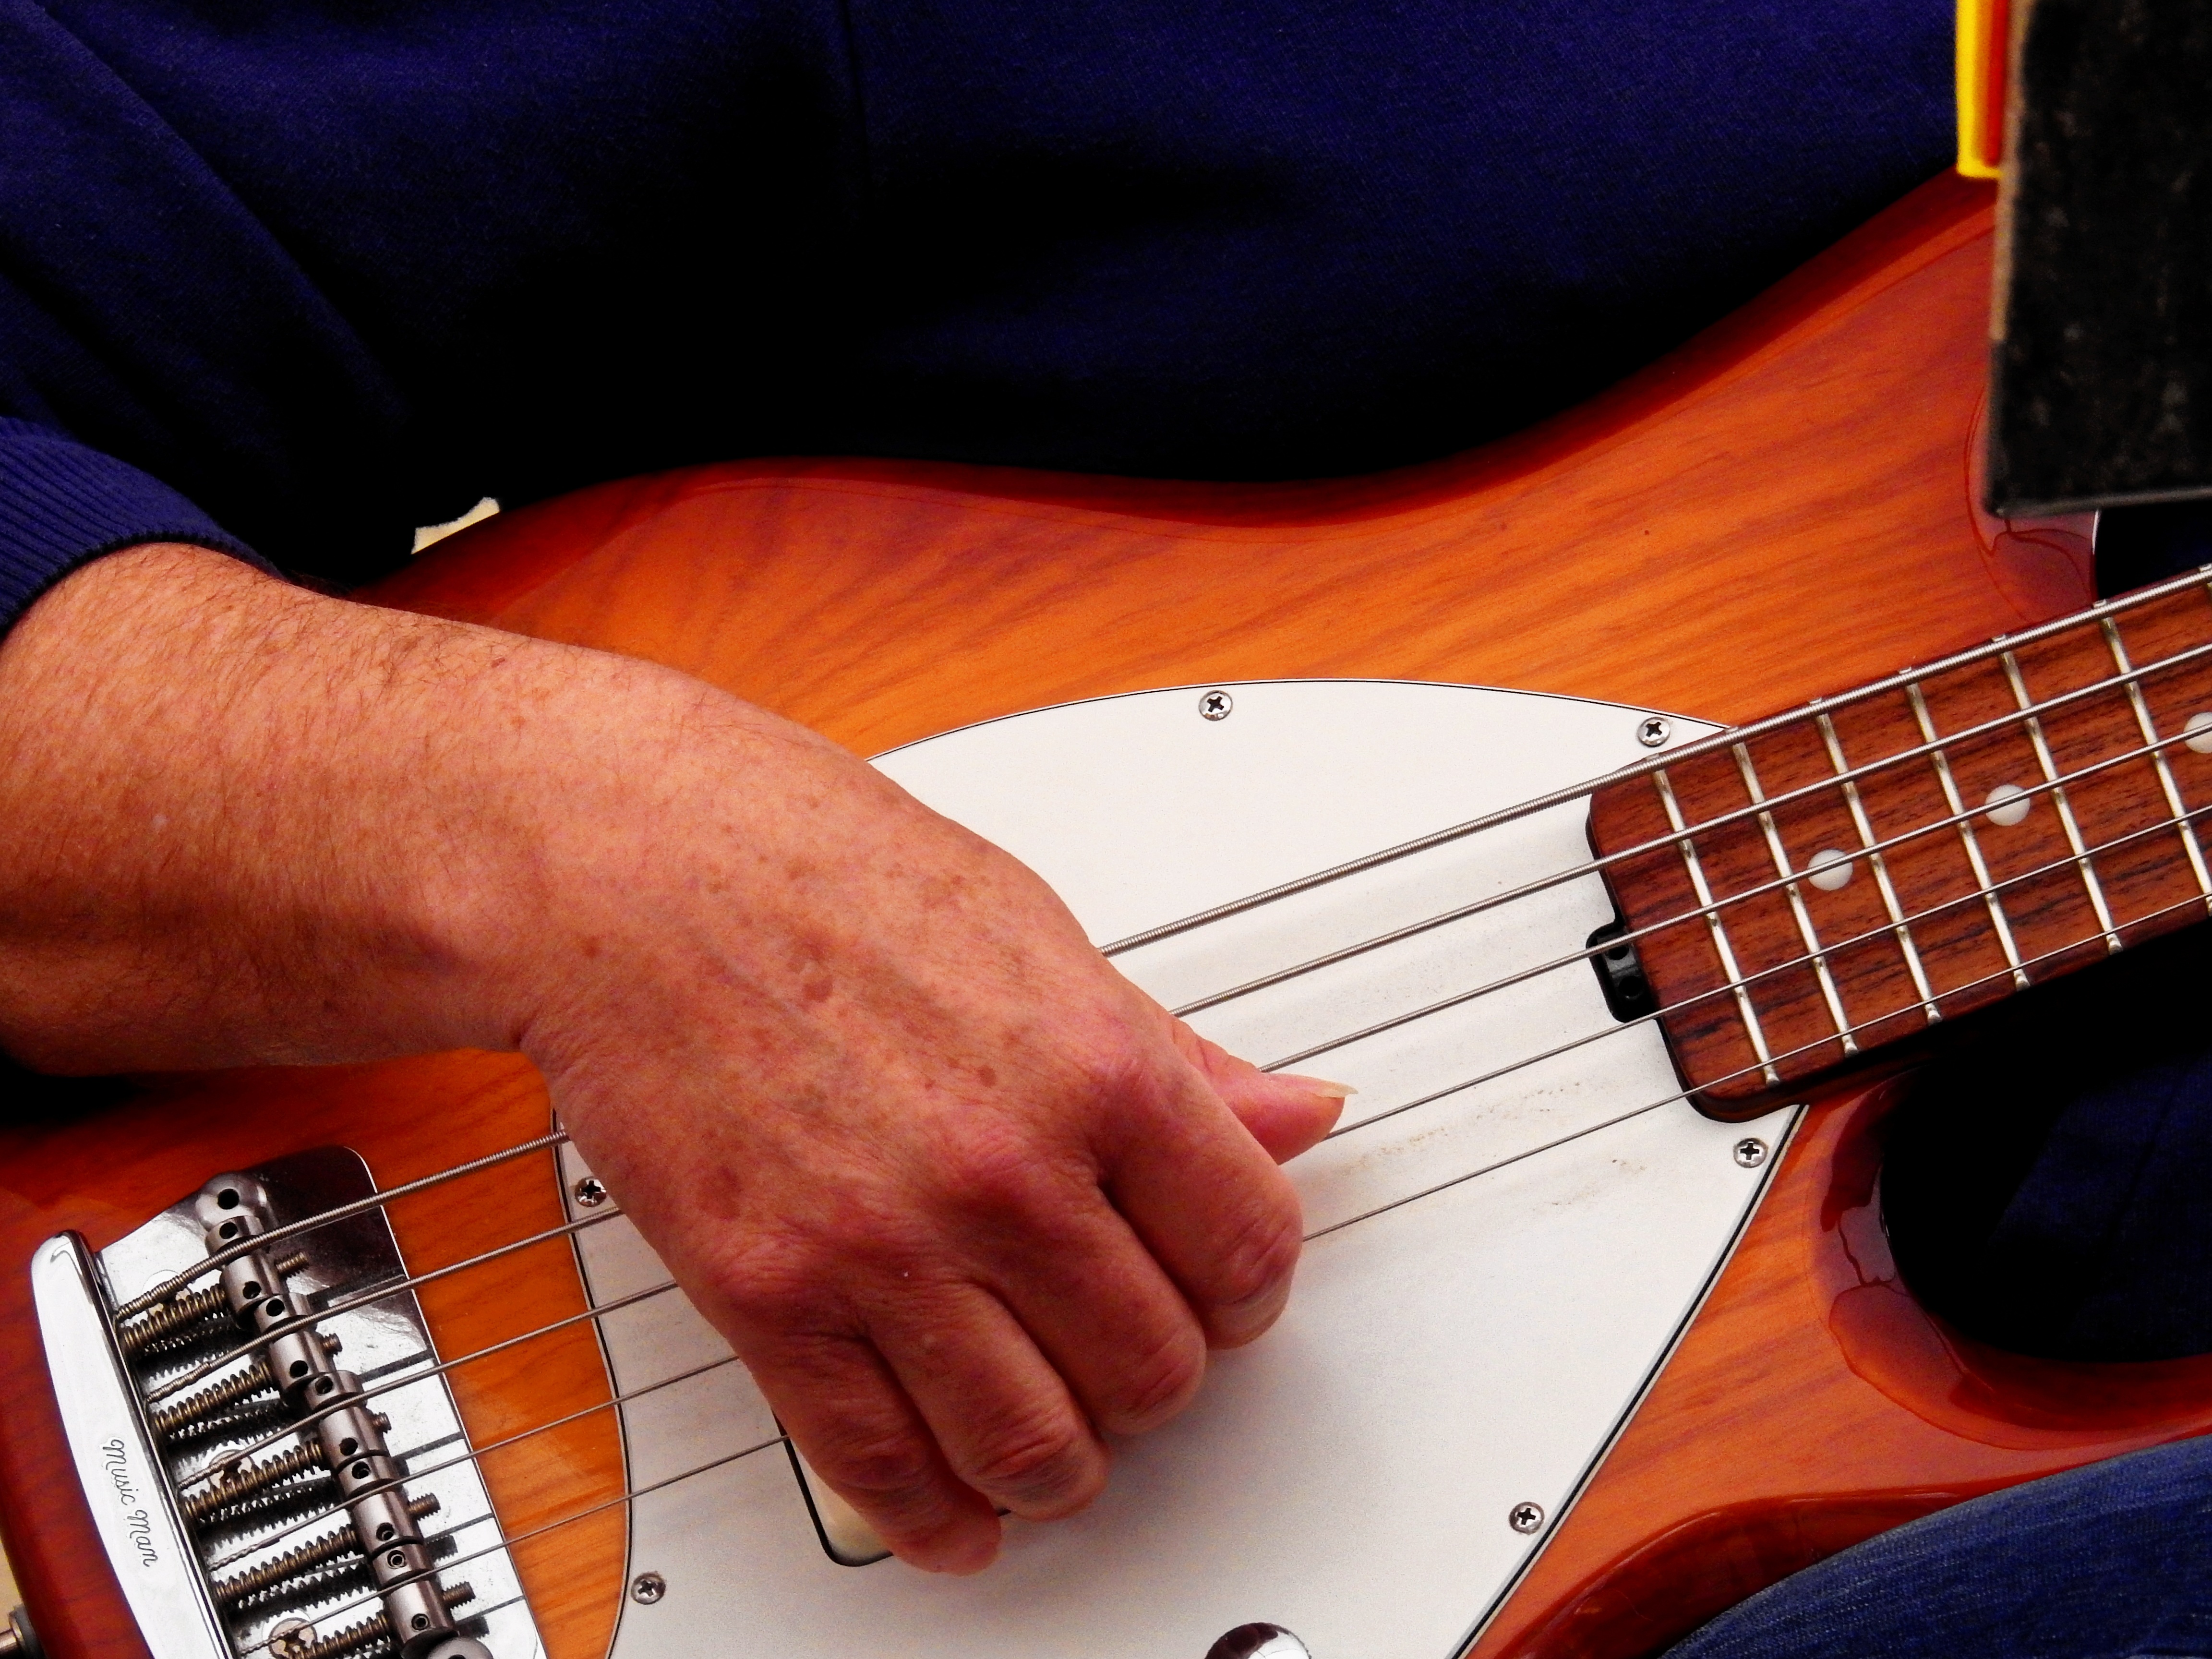
music, guitar, acoustic guitar, band, live, instrument, musician, electric guitar, musical instrument, ukulele, audio, bassist, sound, passion, guitarist, song, bass guitar, listen, entertainment, melody, big band, string instrument, plucked string instruments, slide guitar, acoustic electric guitar, jazz guitarist